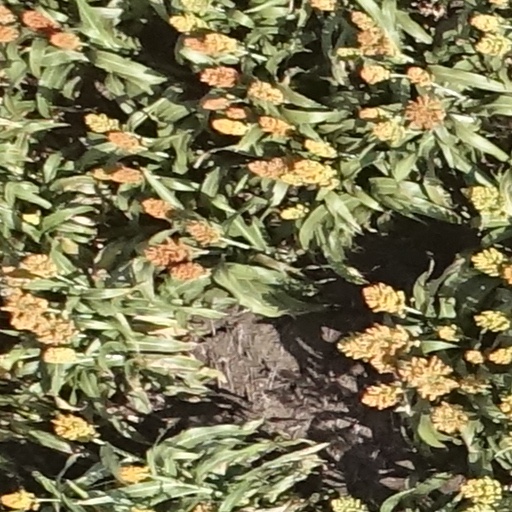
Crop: sorghum